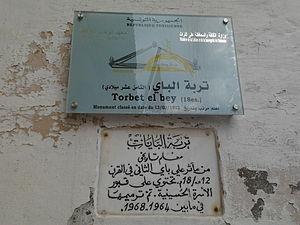
Plaques d'informations de l'INP et de la commémoration de la restauration réalisée entre 1964 et 1968
Le Tourbet El Bey est un mausolée tunisien situé au sud-ouest de la médina de Tunis.